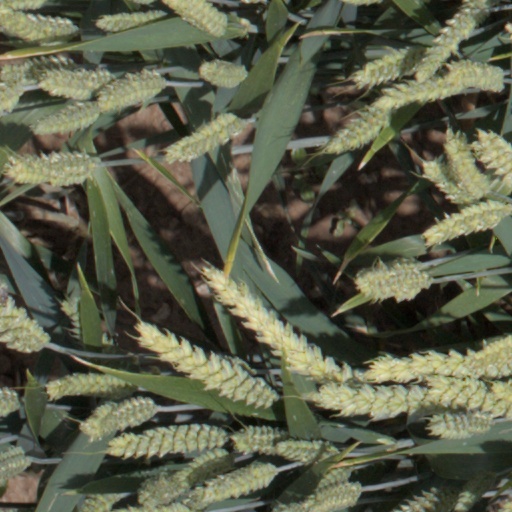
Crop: wheat